Doraemon: Nobita's Dinosaur 2006

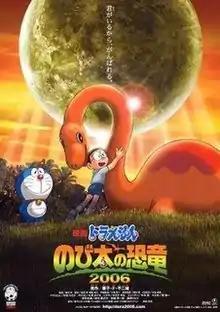
Theatrical release poster

, also known as Doraemon: The Movie 2006 and Doraemon and the Little Dinosaur, is a 2006 Japanese animated science fiction adventure film and is a remake of the first Doraemon film "", released in 1980. Directed by Ayumu Watanabe, the film was released theatrically in Japan on 4 March 2006. It's the 26th Doraemon film. The film got a private screening with English subtitles in Washington, D.C., on 14 November 2008, making it the first time Doraemon made an appearance in the US. The movie grossed over 3.28 billion yen.